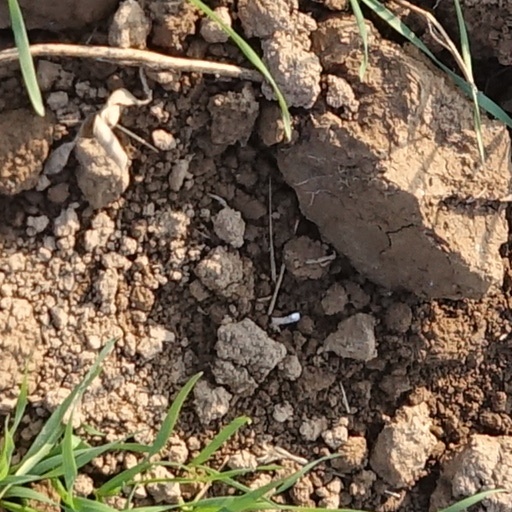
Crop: wheat